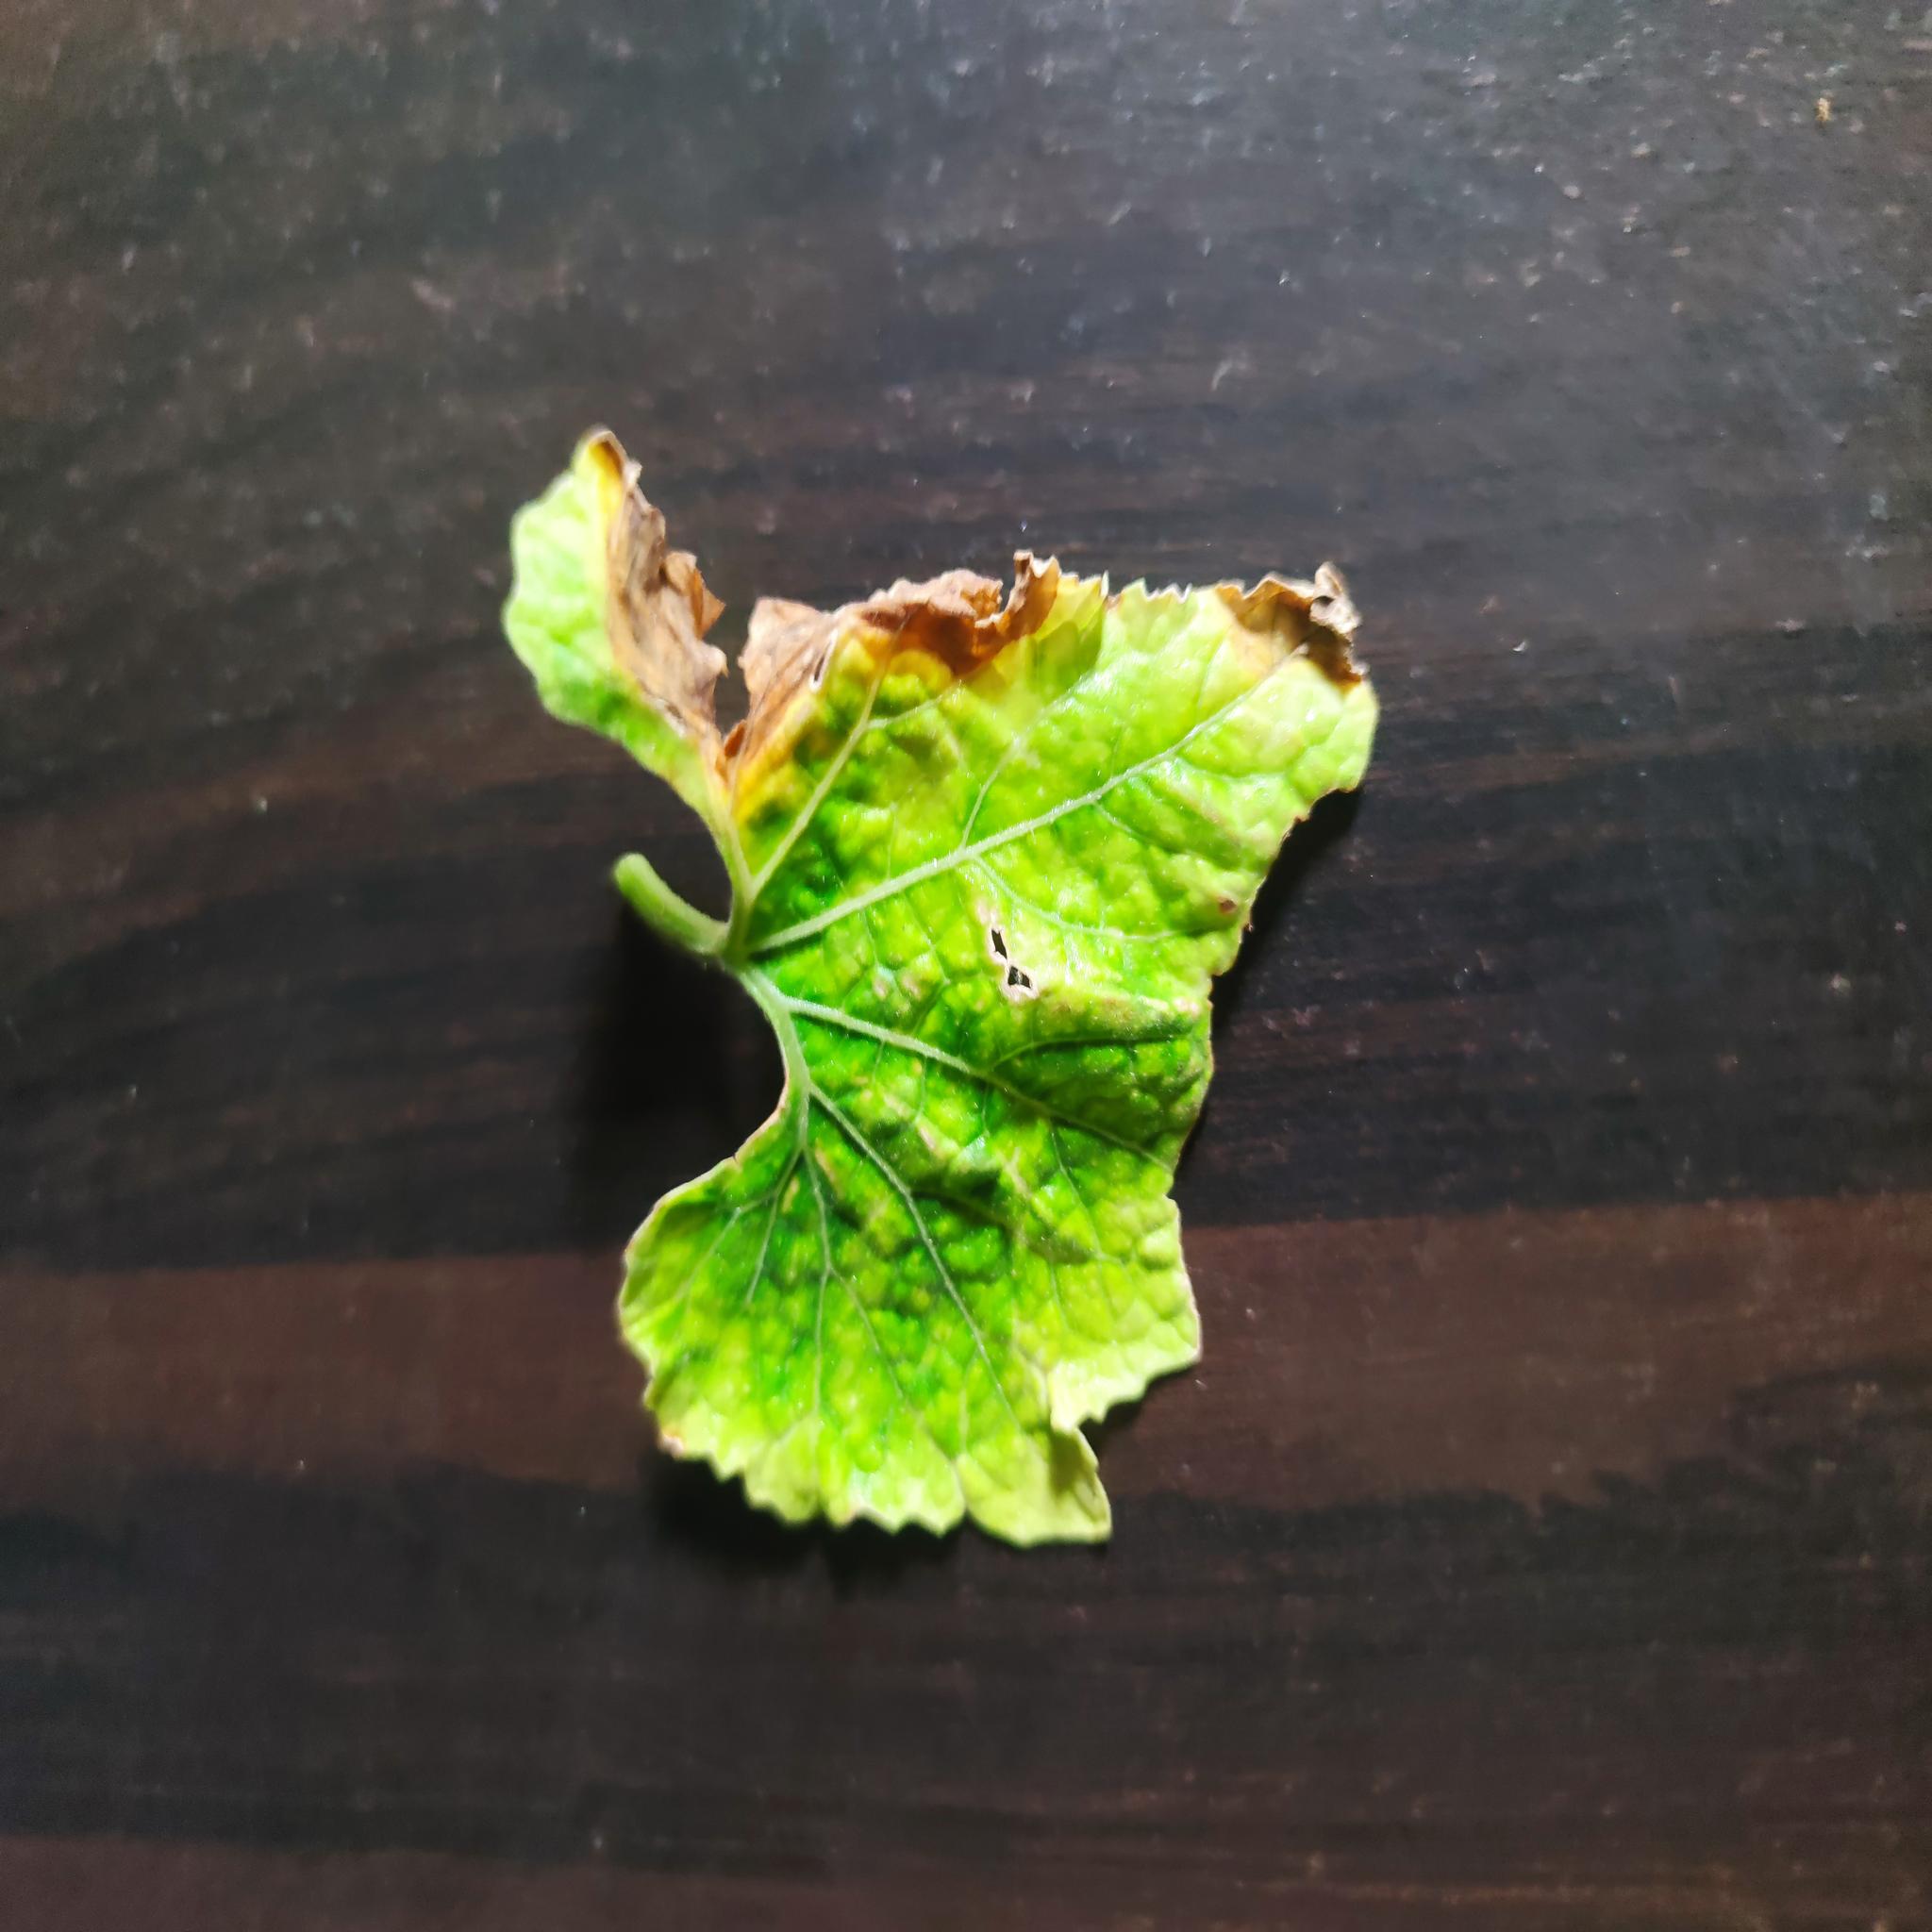
Label: Downy mildew